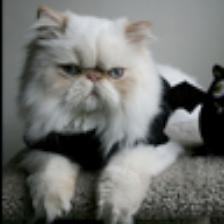
Label: NonHuman